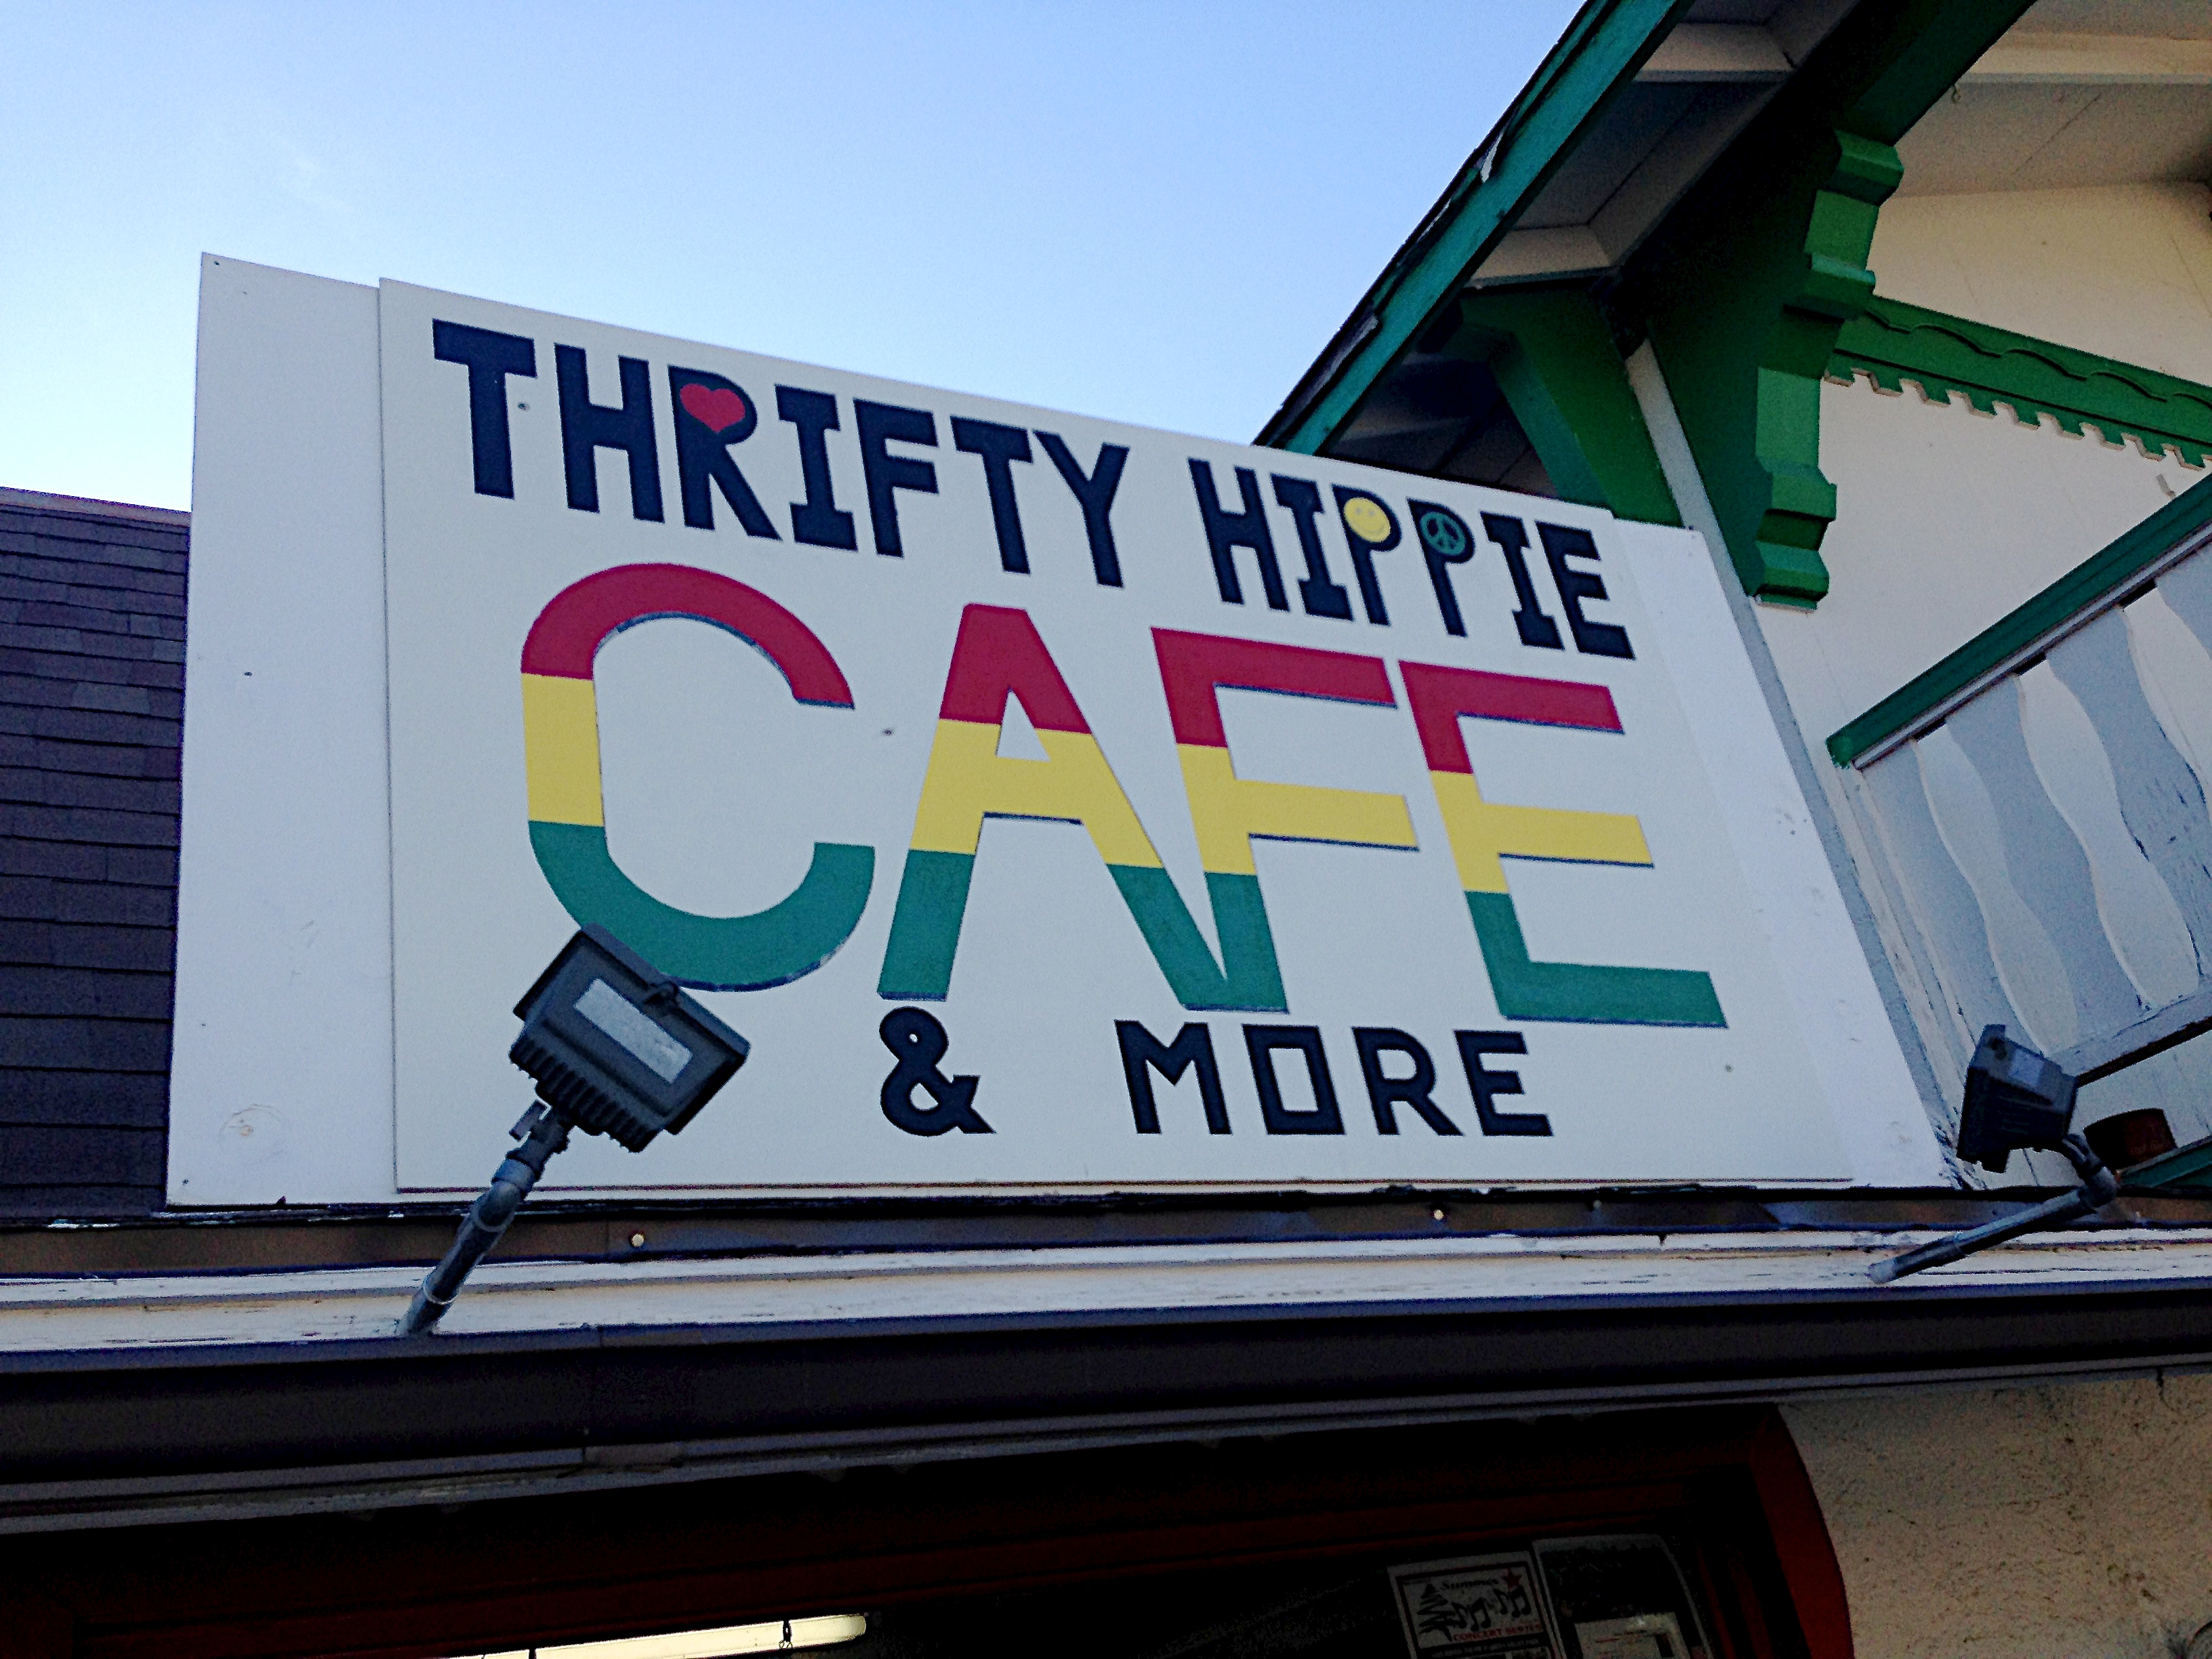
advertising, sign, vehicle, banner, signage, automotive exterior